Elements of Dynamic

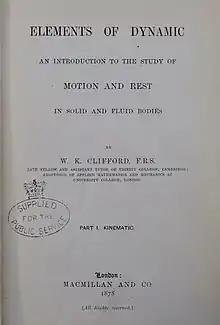
Title page of Volume 1 (1878) containing books I-III of Clifford's ""Elements of Dynamic""

Elements of Dynamic is a book published by William Kingdon Clifford in 1878. In 1887 it was supplemented by a fourth part and an appendix. The subtitle is "An introduction to motion and rest in solid and fluid bodies". It was reviewed positively, has remained a standard reference since its appearance, and is now available online as a "Historical Math Monograph" from Cornell University.